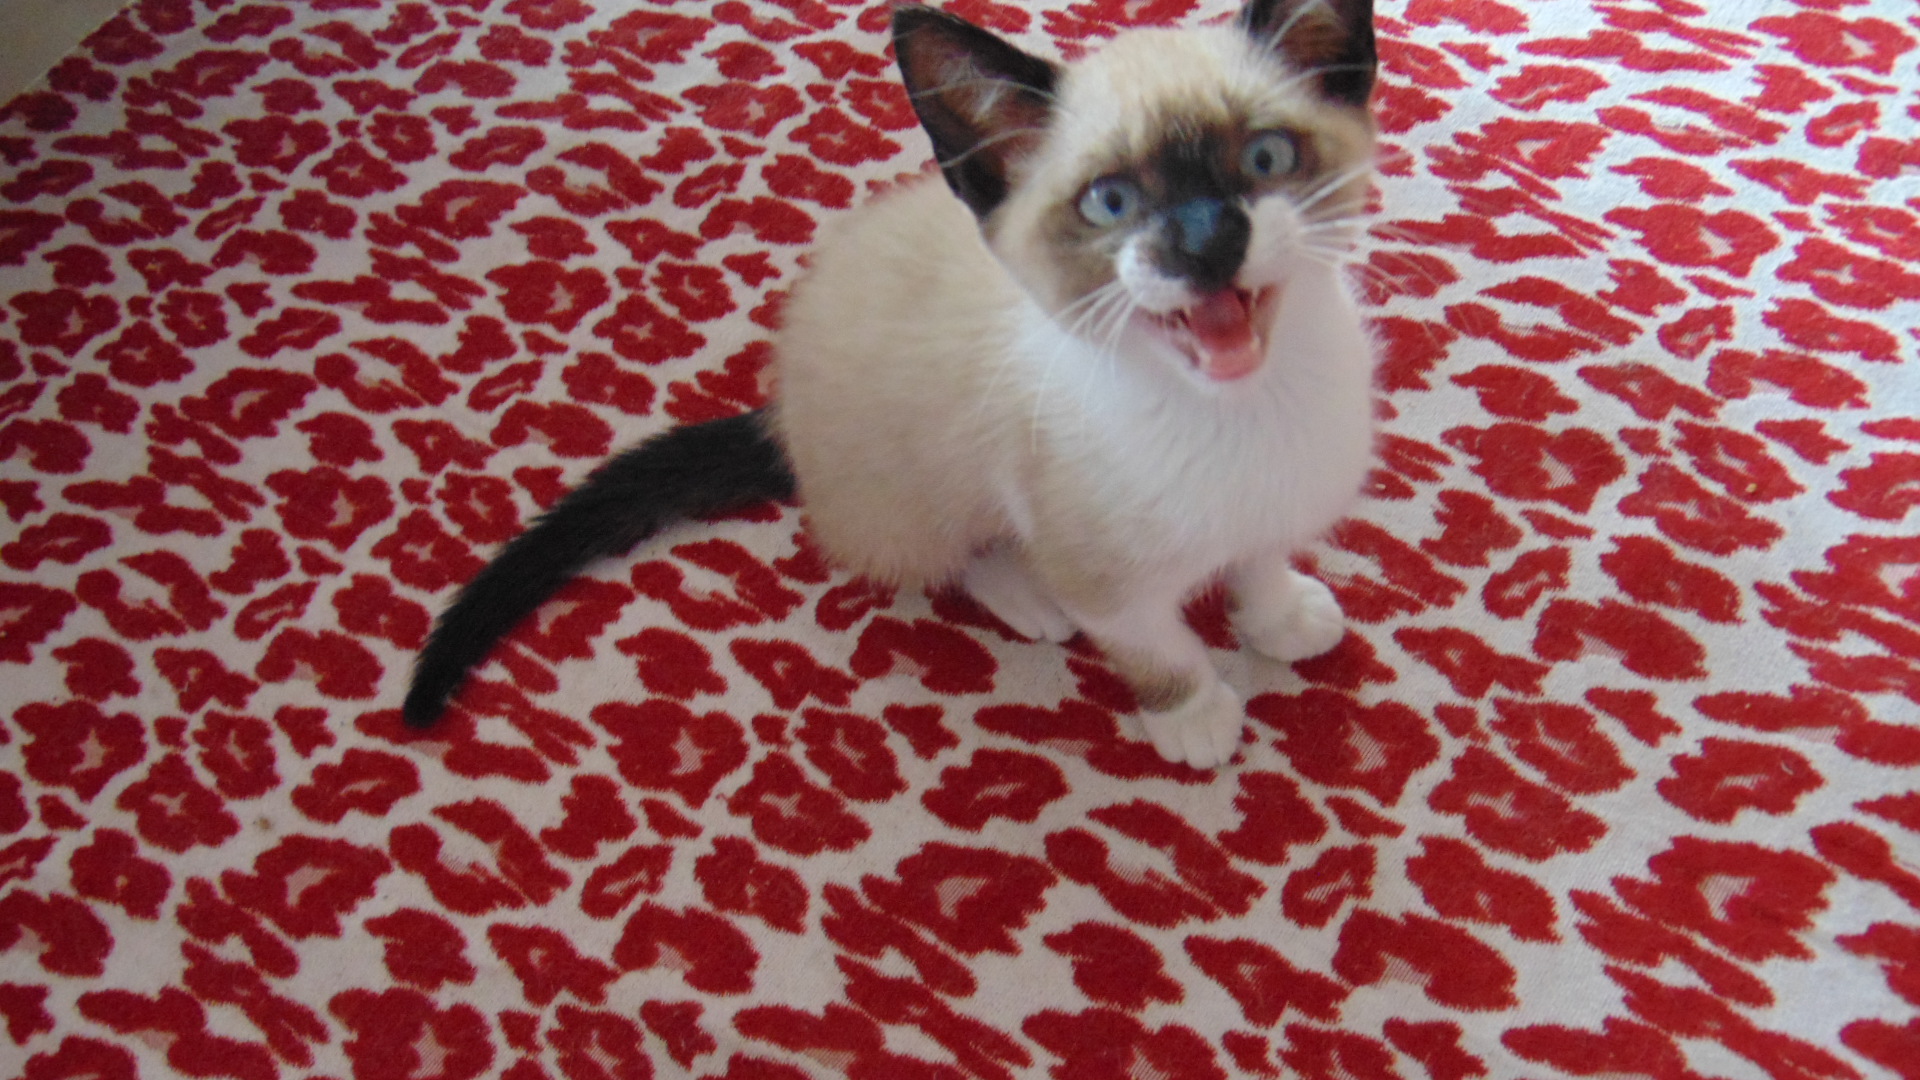
cat, mammal, vertebrate, felidae, small to medium sized cats, carnivore, thai, whiskers, kitten, balinese, birman, siamese, eye, cornish rex, tonkinese, ragdoll, himalayan, colorpoint shorthair, asian, munchkin, fawn